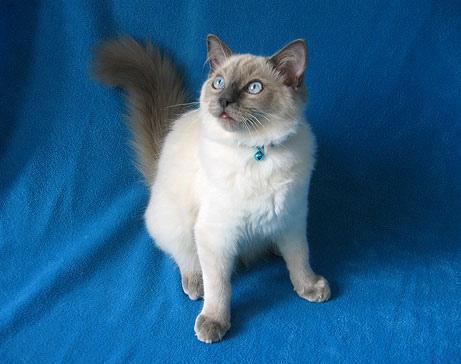
Ragdoll